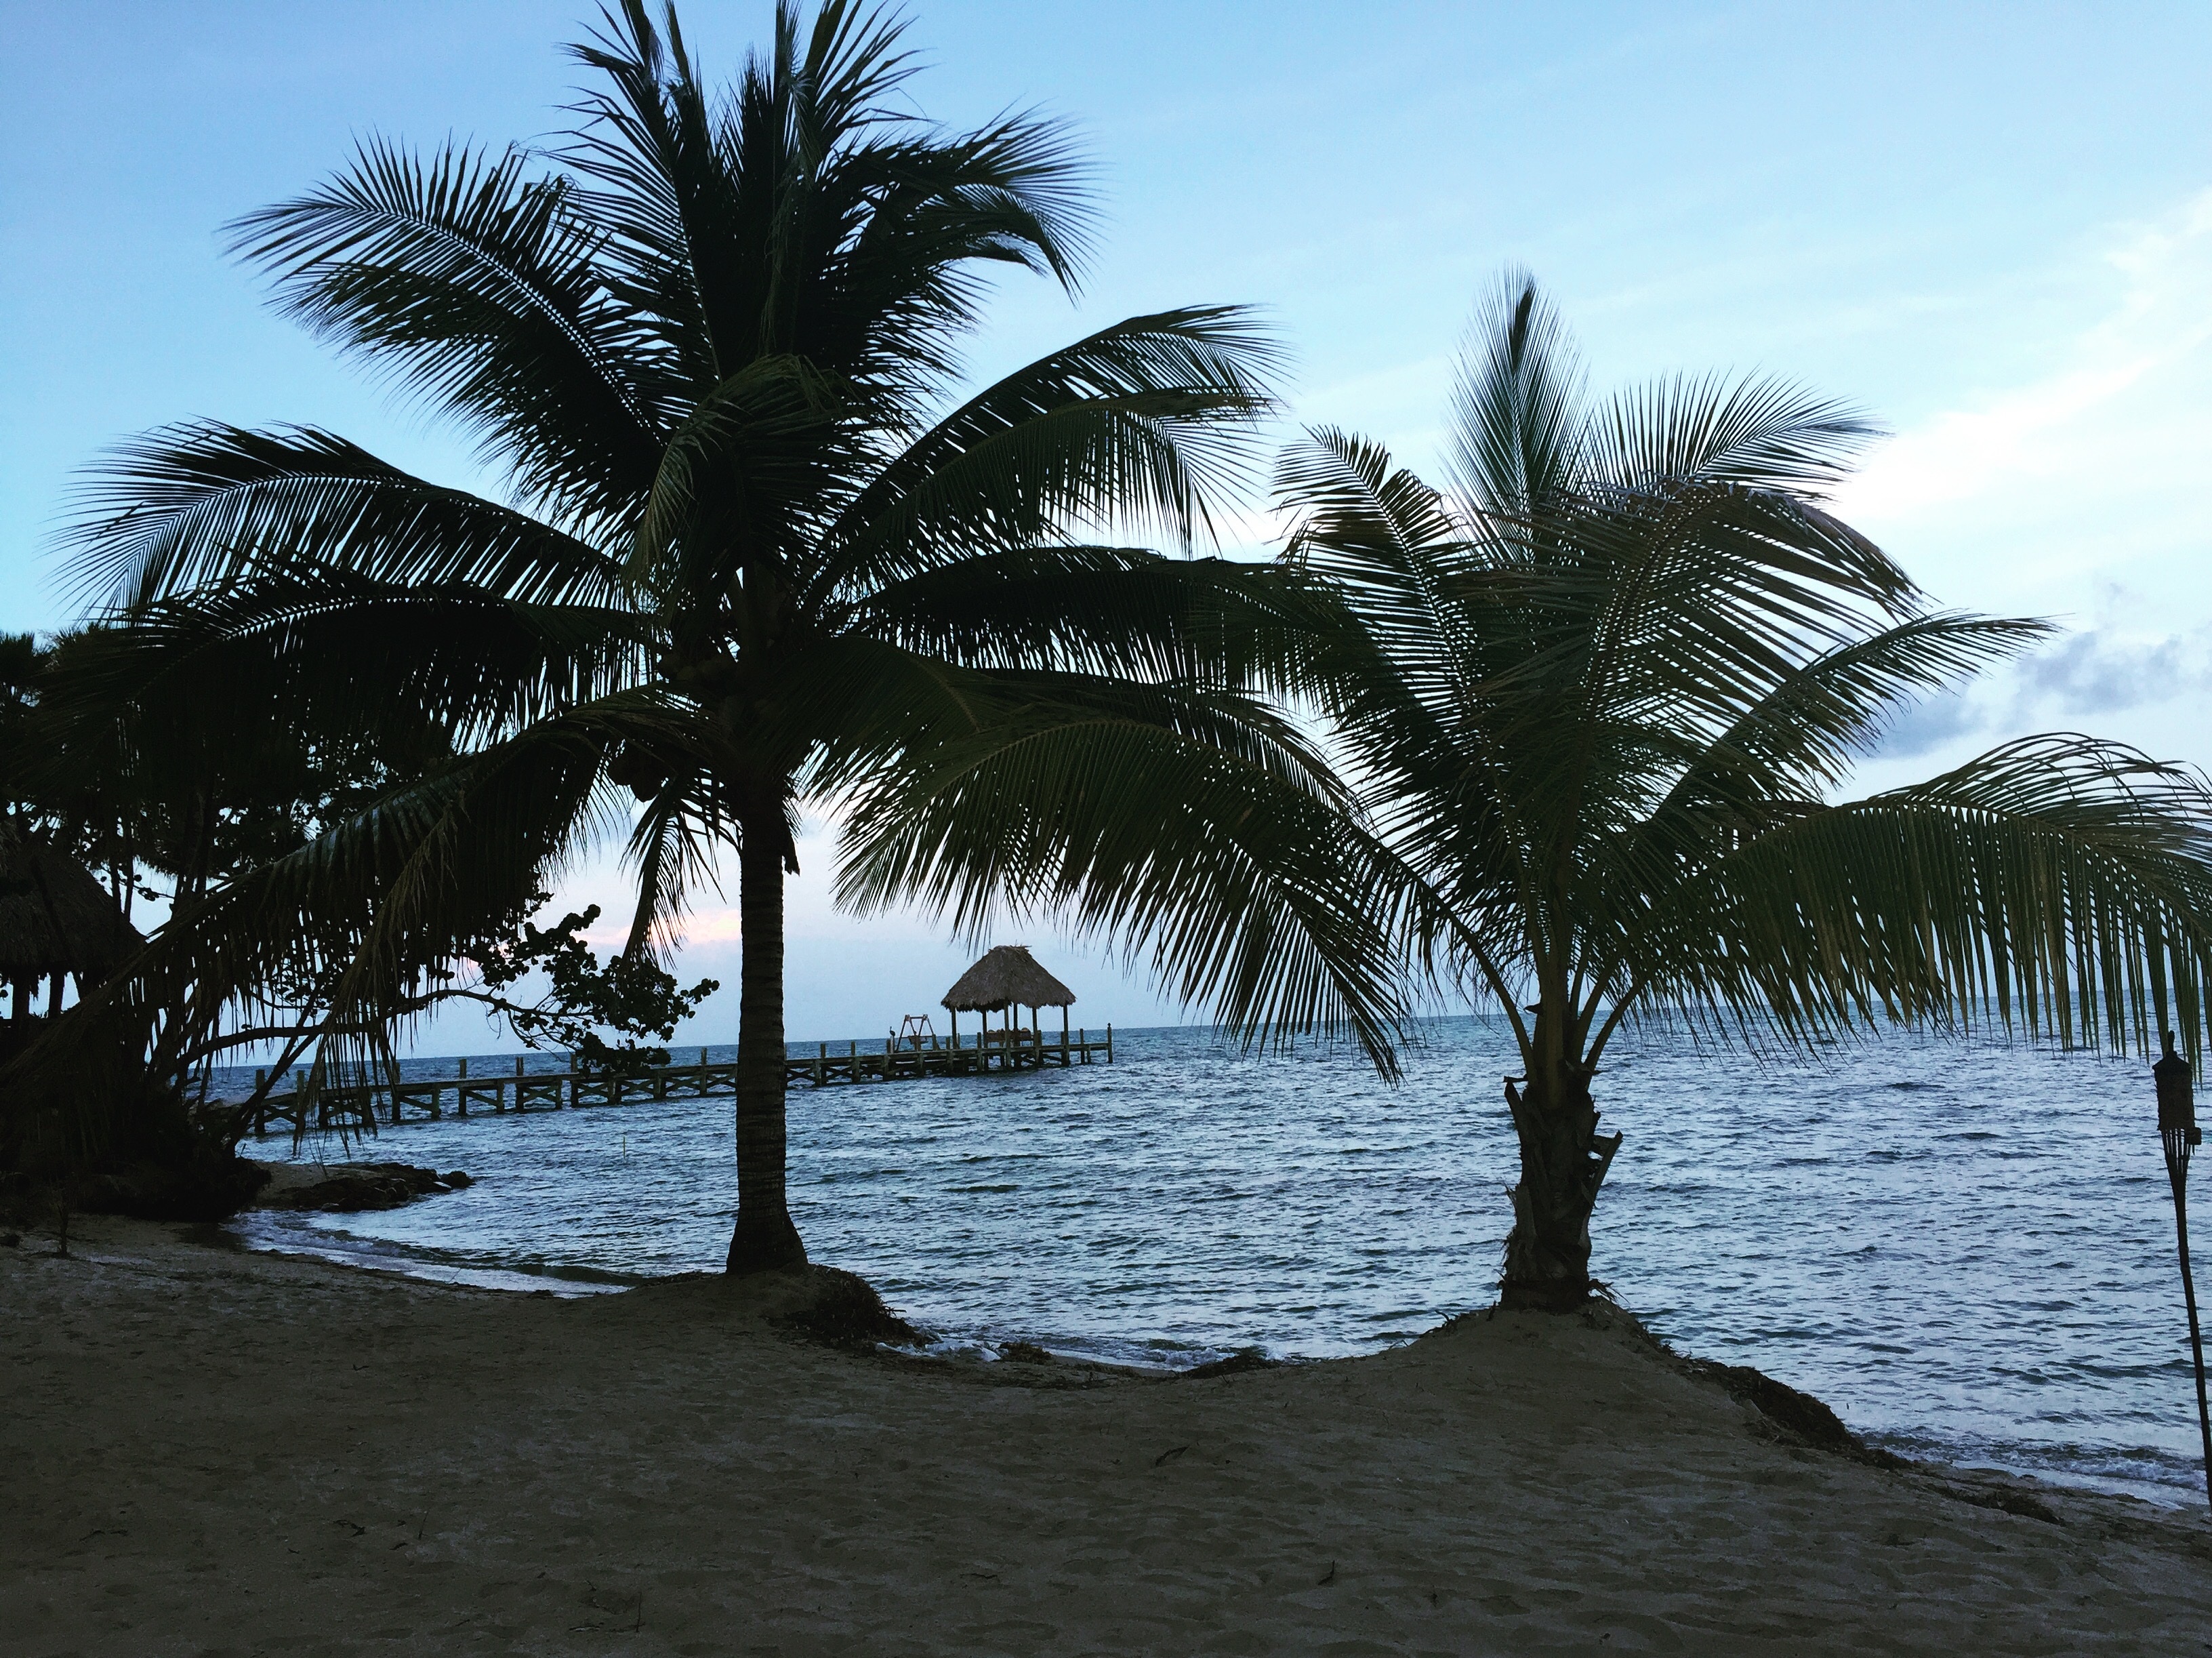
beach, sea, coast, tree, ocean, plant, shore, vacation, bay, body of water, tropics, woody plant, arecales, palm family